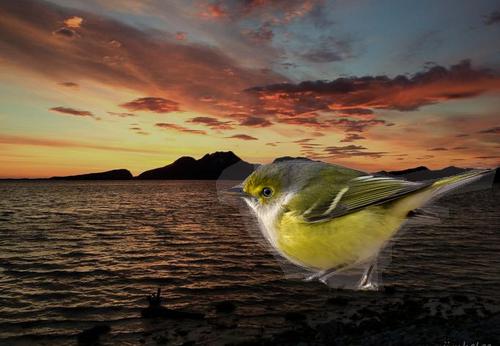
Bird species: White_eyed_Vireo
Bird type: landbird
Background: water